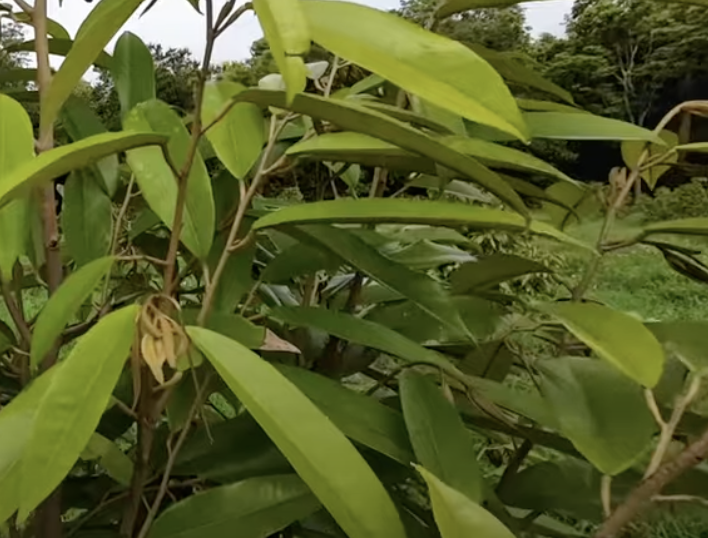
Label: yellow_leaf